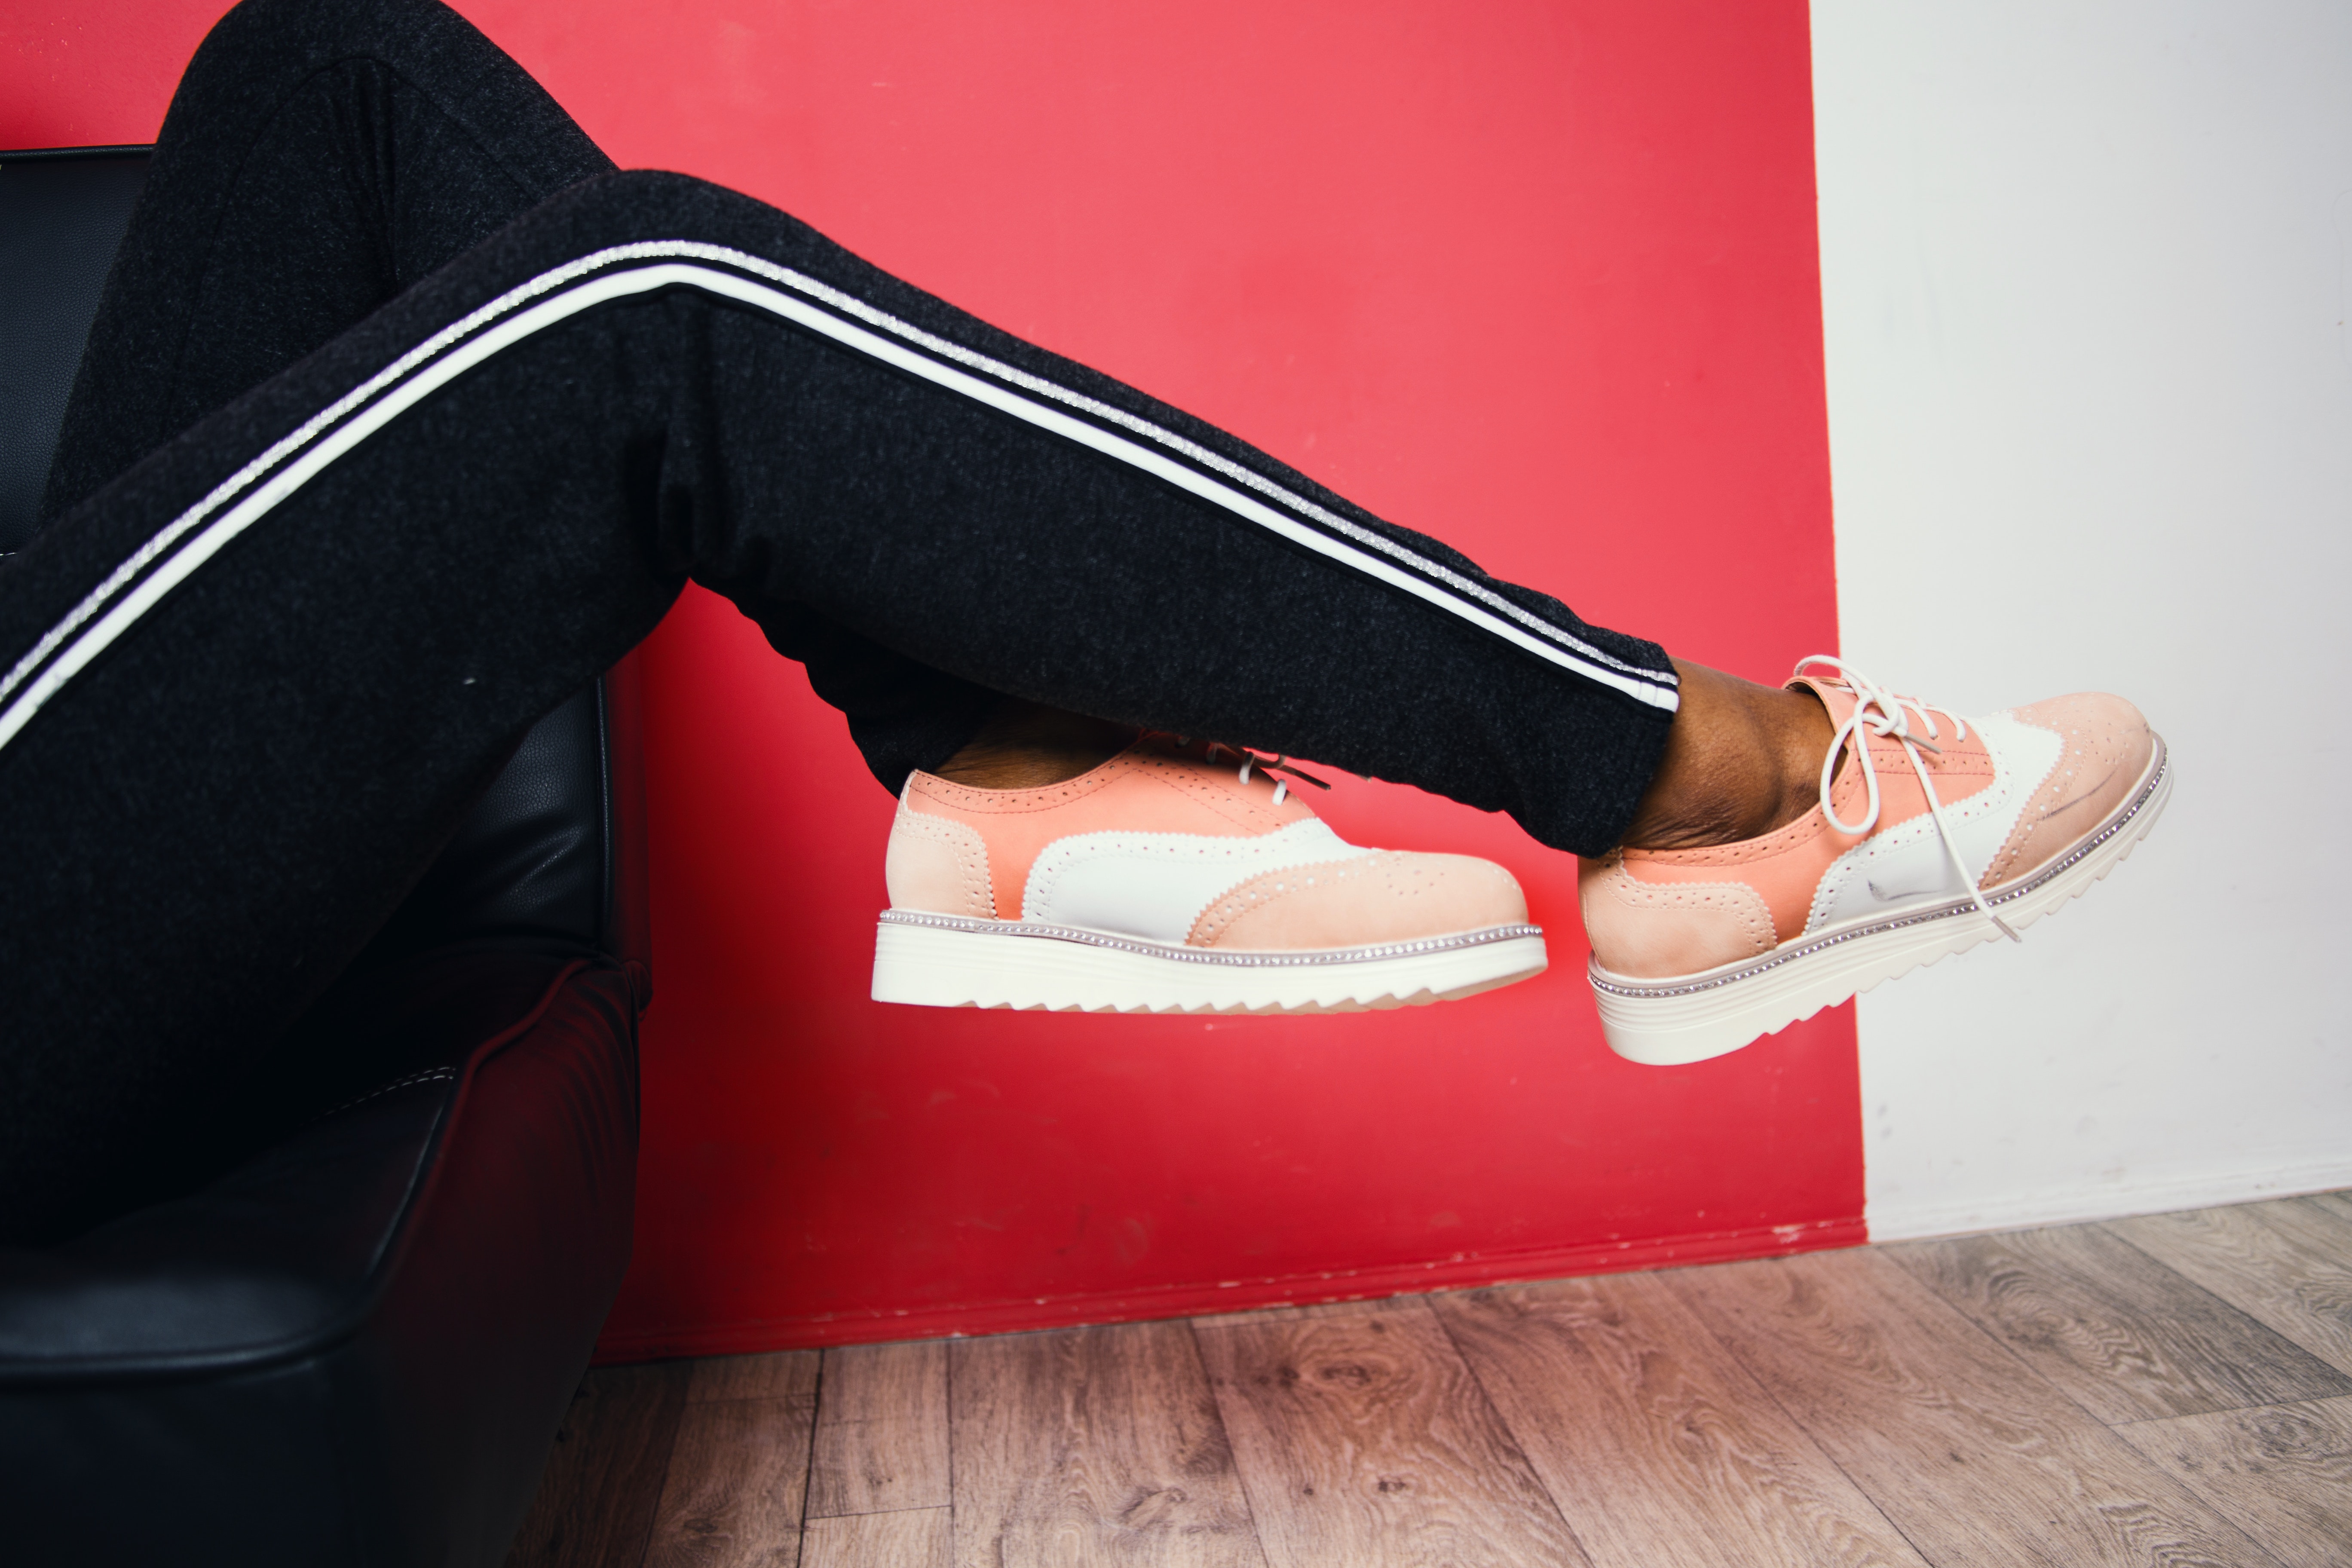
red, leg, pink, footwear, human leg, arm, furniture, joint, shoe, human body, thigh, sitting, comfort, high heels, floor, foot, yoga pant, flooring, ankle, sportswear